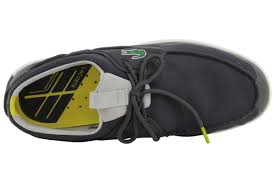
Label: Boat